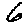
Label: 6